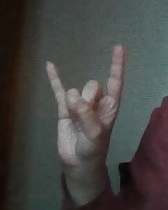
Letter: la